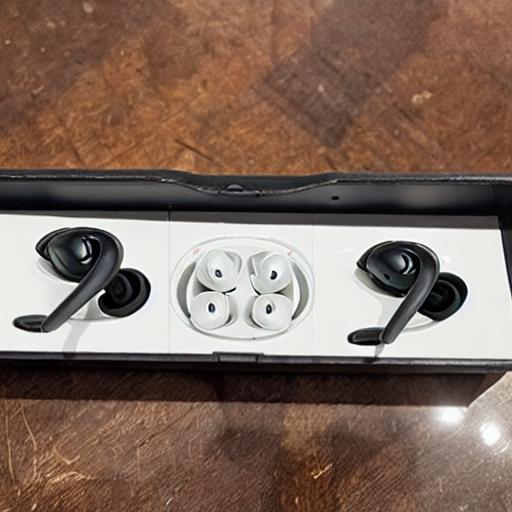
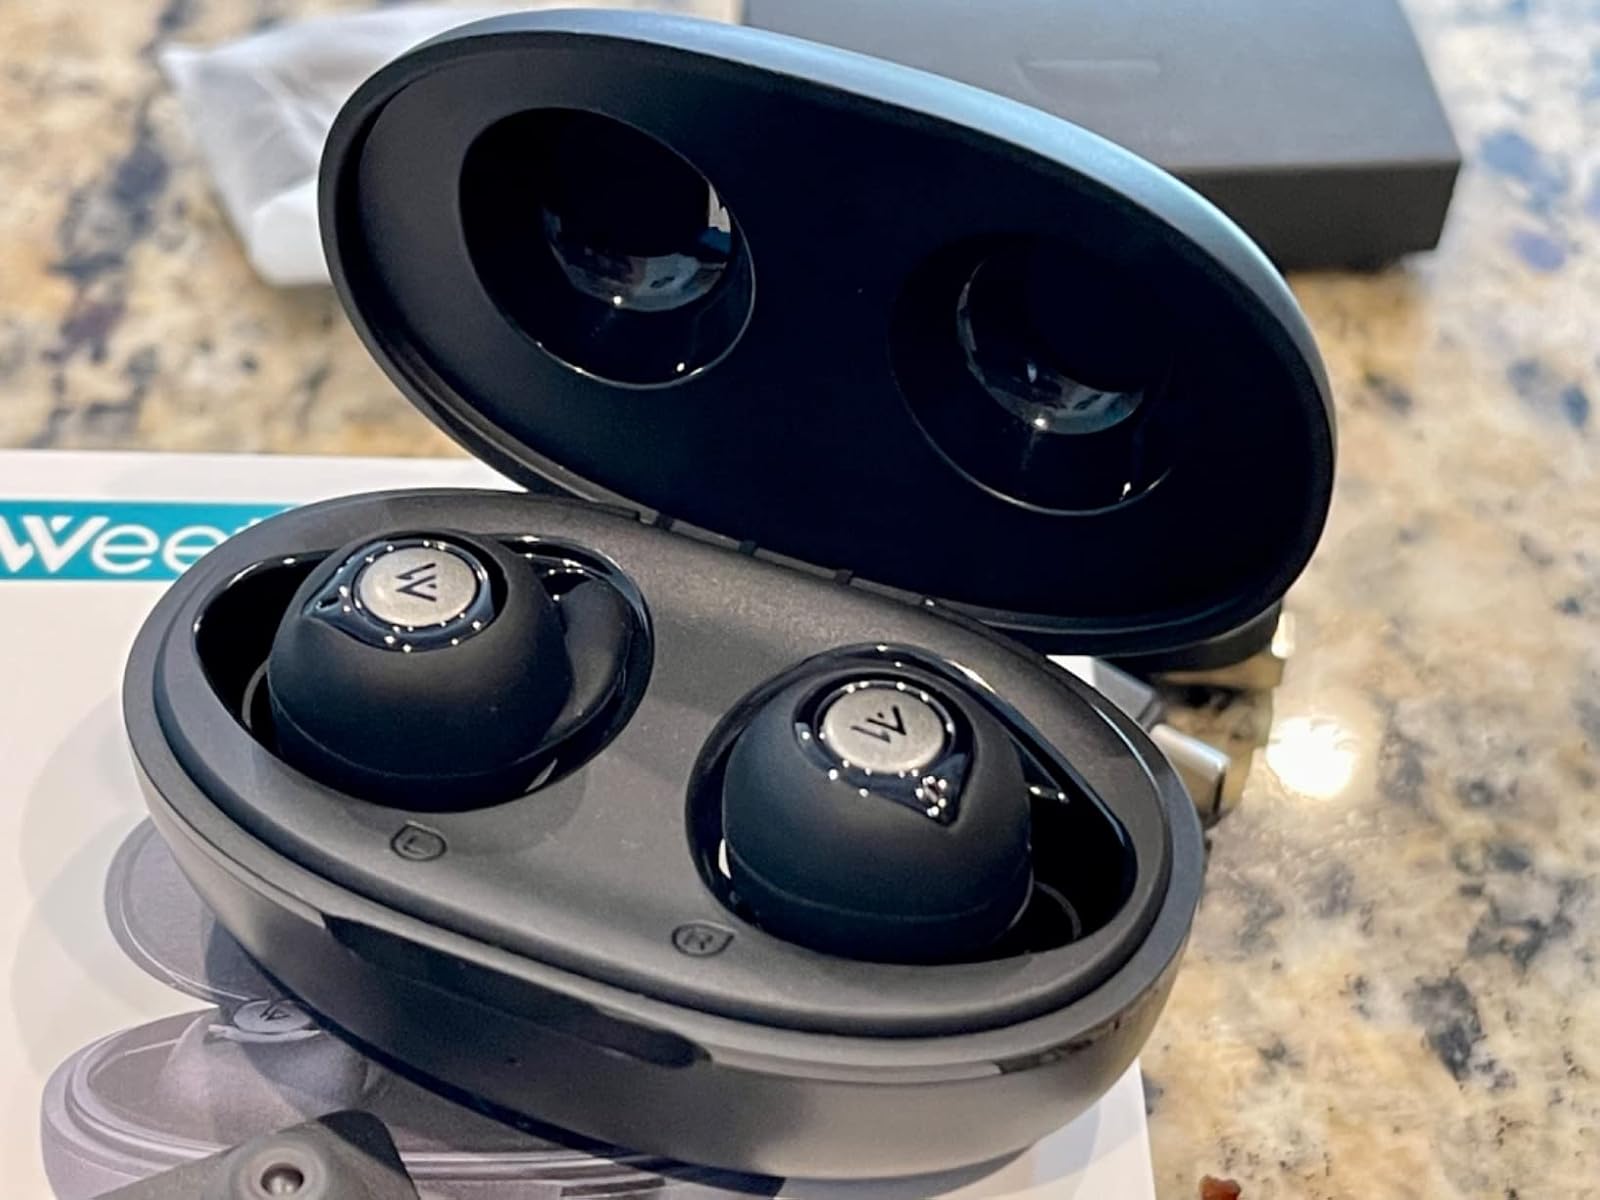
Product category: earbuds
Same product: no